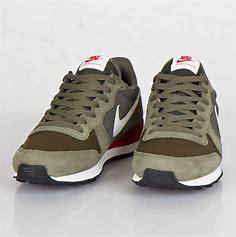
Brand: Nike
Model: Internationalist